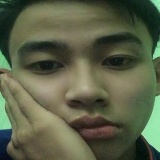
ca sĩ Doãn Hiếu